Josef Tabachnyk

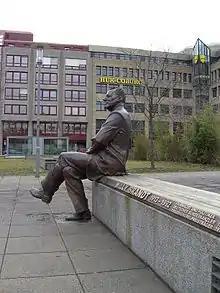
Willy-Brandt-Monument in Nuremberg, Bronze, 2009

Josef Tabachnyk (born 15 July 1947 in Zhytomyr) is an artist living in Nuremberg, who specialises in making bronze sculptures of people, animals and abstract forms. His most famous works include Knut the Dreamer, the Willy-Brandt memorial, a statue of Adolf Dassler as well as memorials for victims of war in Saint Petersburg, Zhytomyr, Novohrad-Volynskyi and Slovechne.